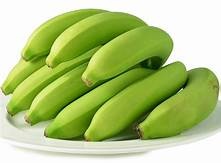
Label: banana